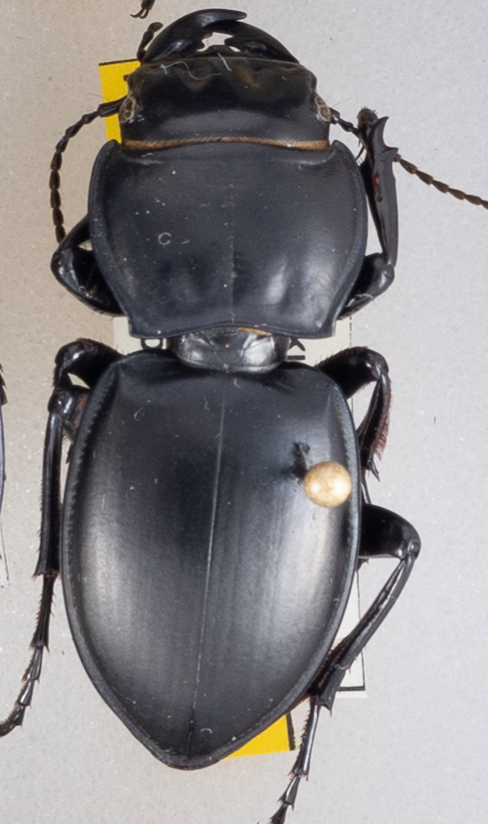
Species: Pasimachus californicus
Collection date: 2022-08-10
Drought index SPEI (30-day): -1.28
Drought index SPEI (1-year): -2.09
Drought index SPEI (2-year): -1.13